Shia–Sunni relations

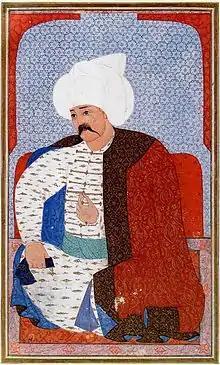
Yavuz Sultan Selim who delivered a devastating blow to the Shia Safavids and Ismail I in the Battle of Chaldiran, a battle of historical significance.

The domination of the Sunni creed during the first nine Islamic centuries characterizes the religious history of Iran during this period. There were some exceptions to this general domination which emerged in the form of the Zaidis of Tabaristan, the Buwayhid, the rule of the Sultan Muhammad Khudabandah (r. 1304–1316) and the Sarbedaran. Nevertheless, apart from this domination there existed, firstly, throughout these nine centuries, Shia inclinations among many Sunnis of this land and, secondly, Twelver and Zaidi Shiism had prevalence in some parts of Iran. During this period, the Shia in Iran were nourished from Kufa, Baghdad and later from Najaf and Al Hillah. Shia were dominant in Tabaristan, Qom, Kashan, Avaj and Sabzevar. In many other areas the population of Shia and Sunni was mixed.